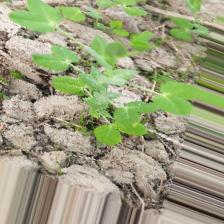
Label: Powdery Mildew